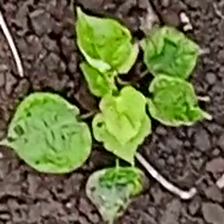
Weed species: Obscure_morning _glory(Ipomoea obscura)